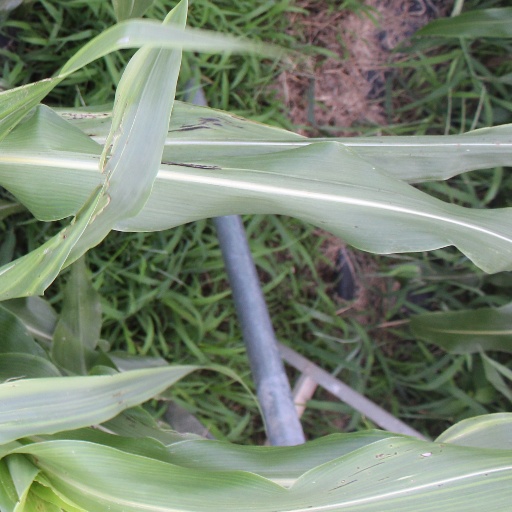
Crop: sorghum